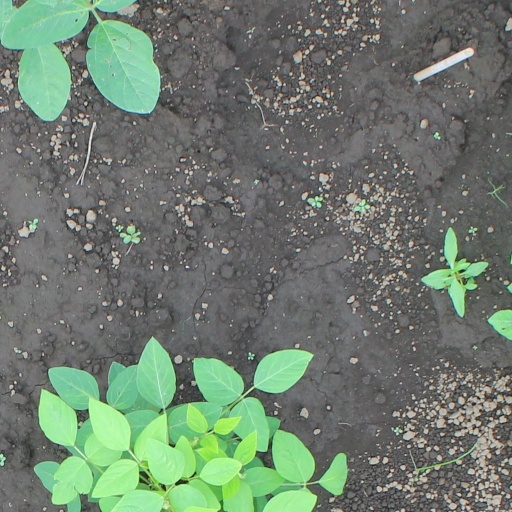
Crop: soybean